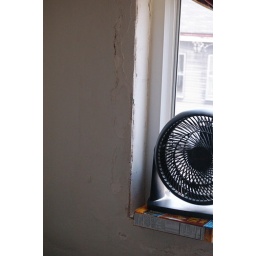
weird wall damage near the living room window